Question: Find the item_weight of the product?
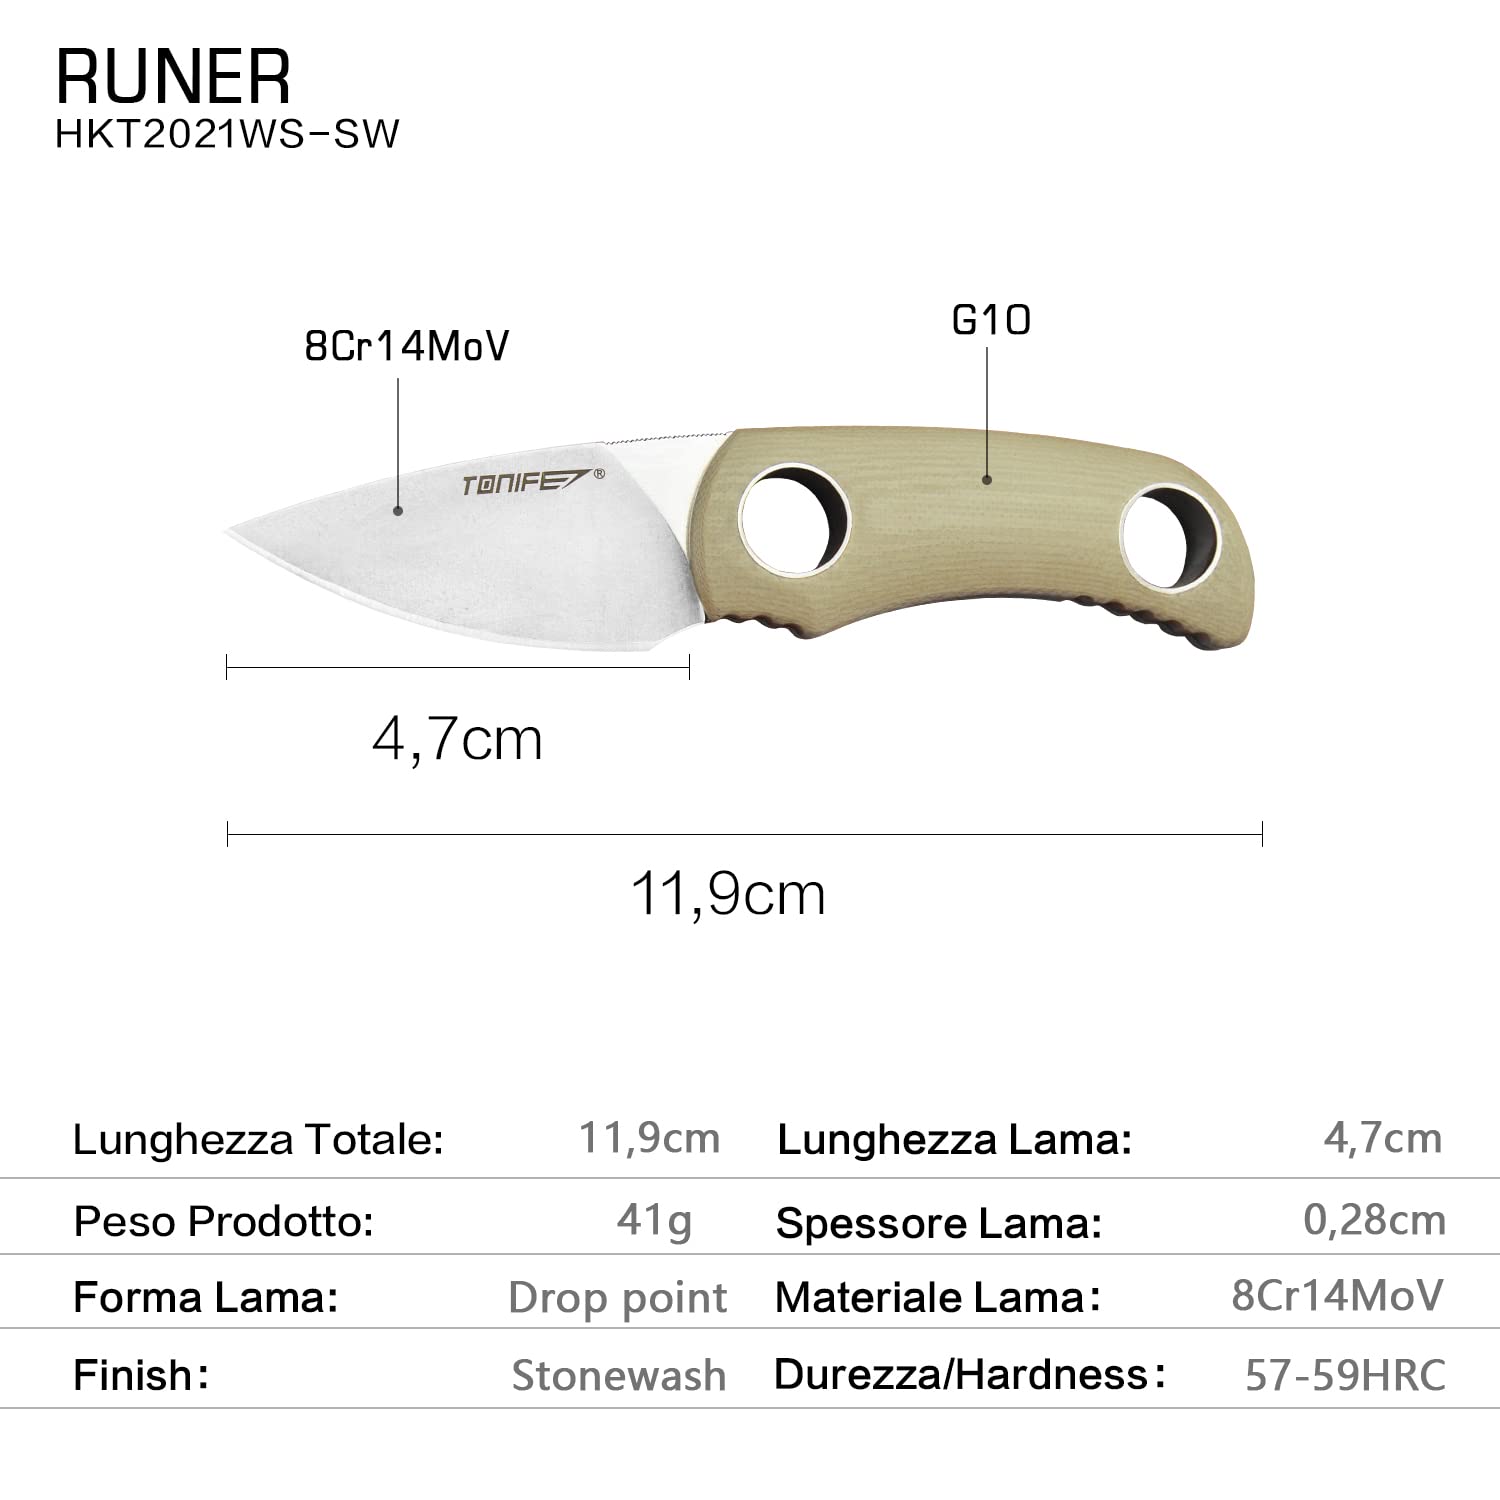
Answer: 41.0 gram